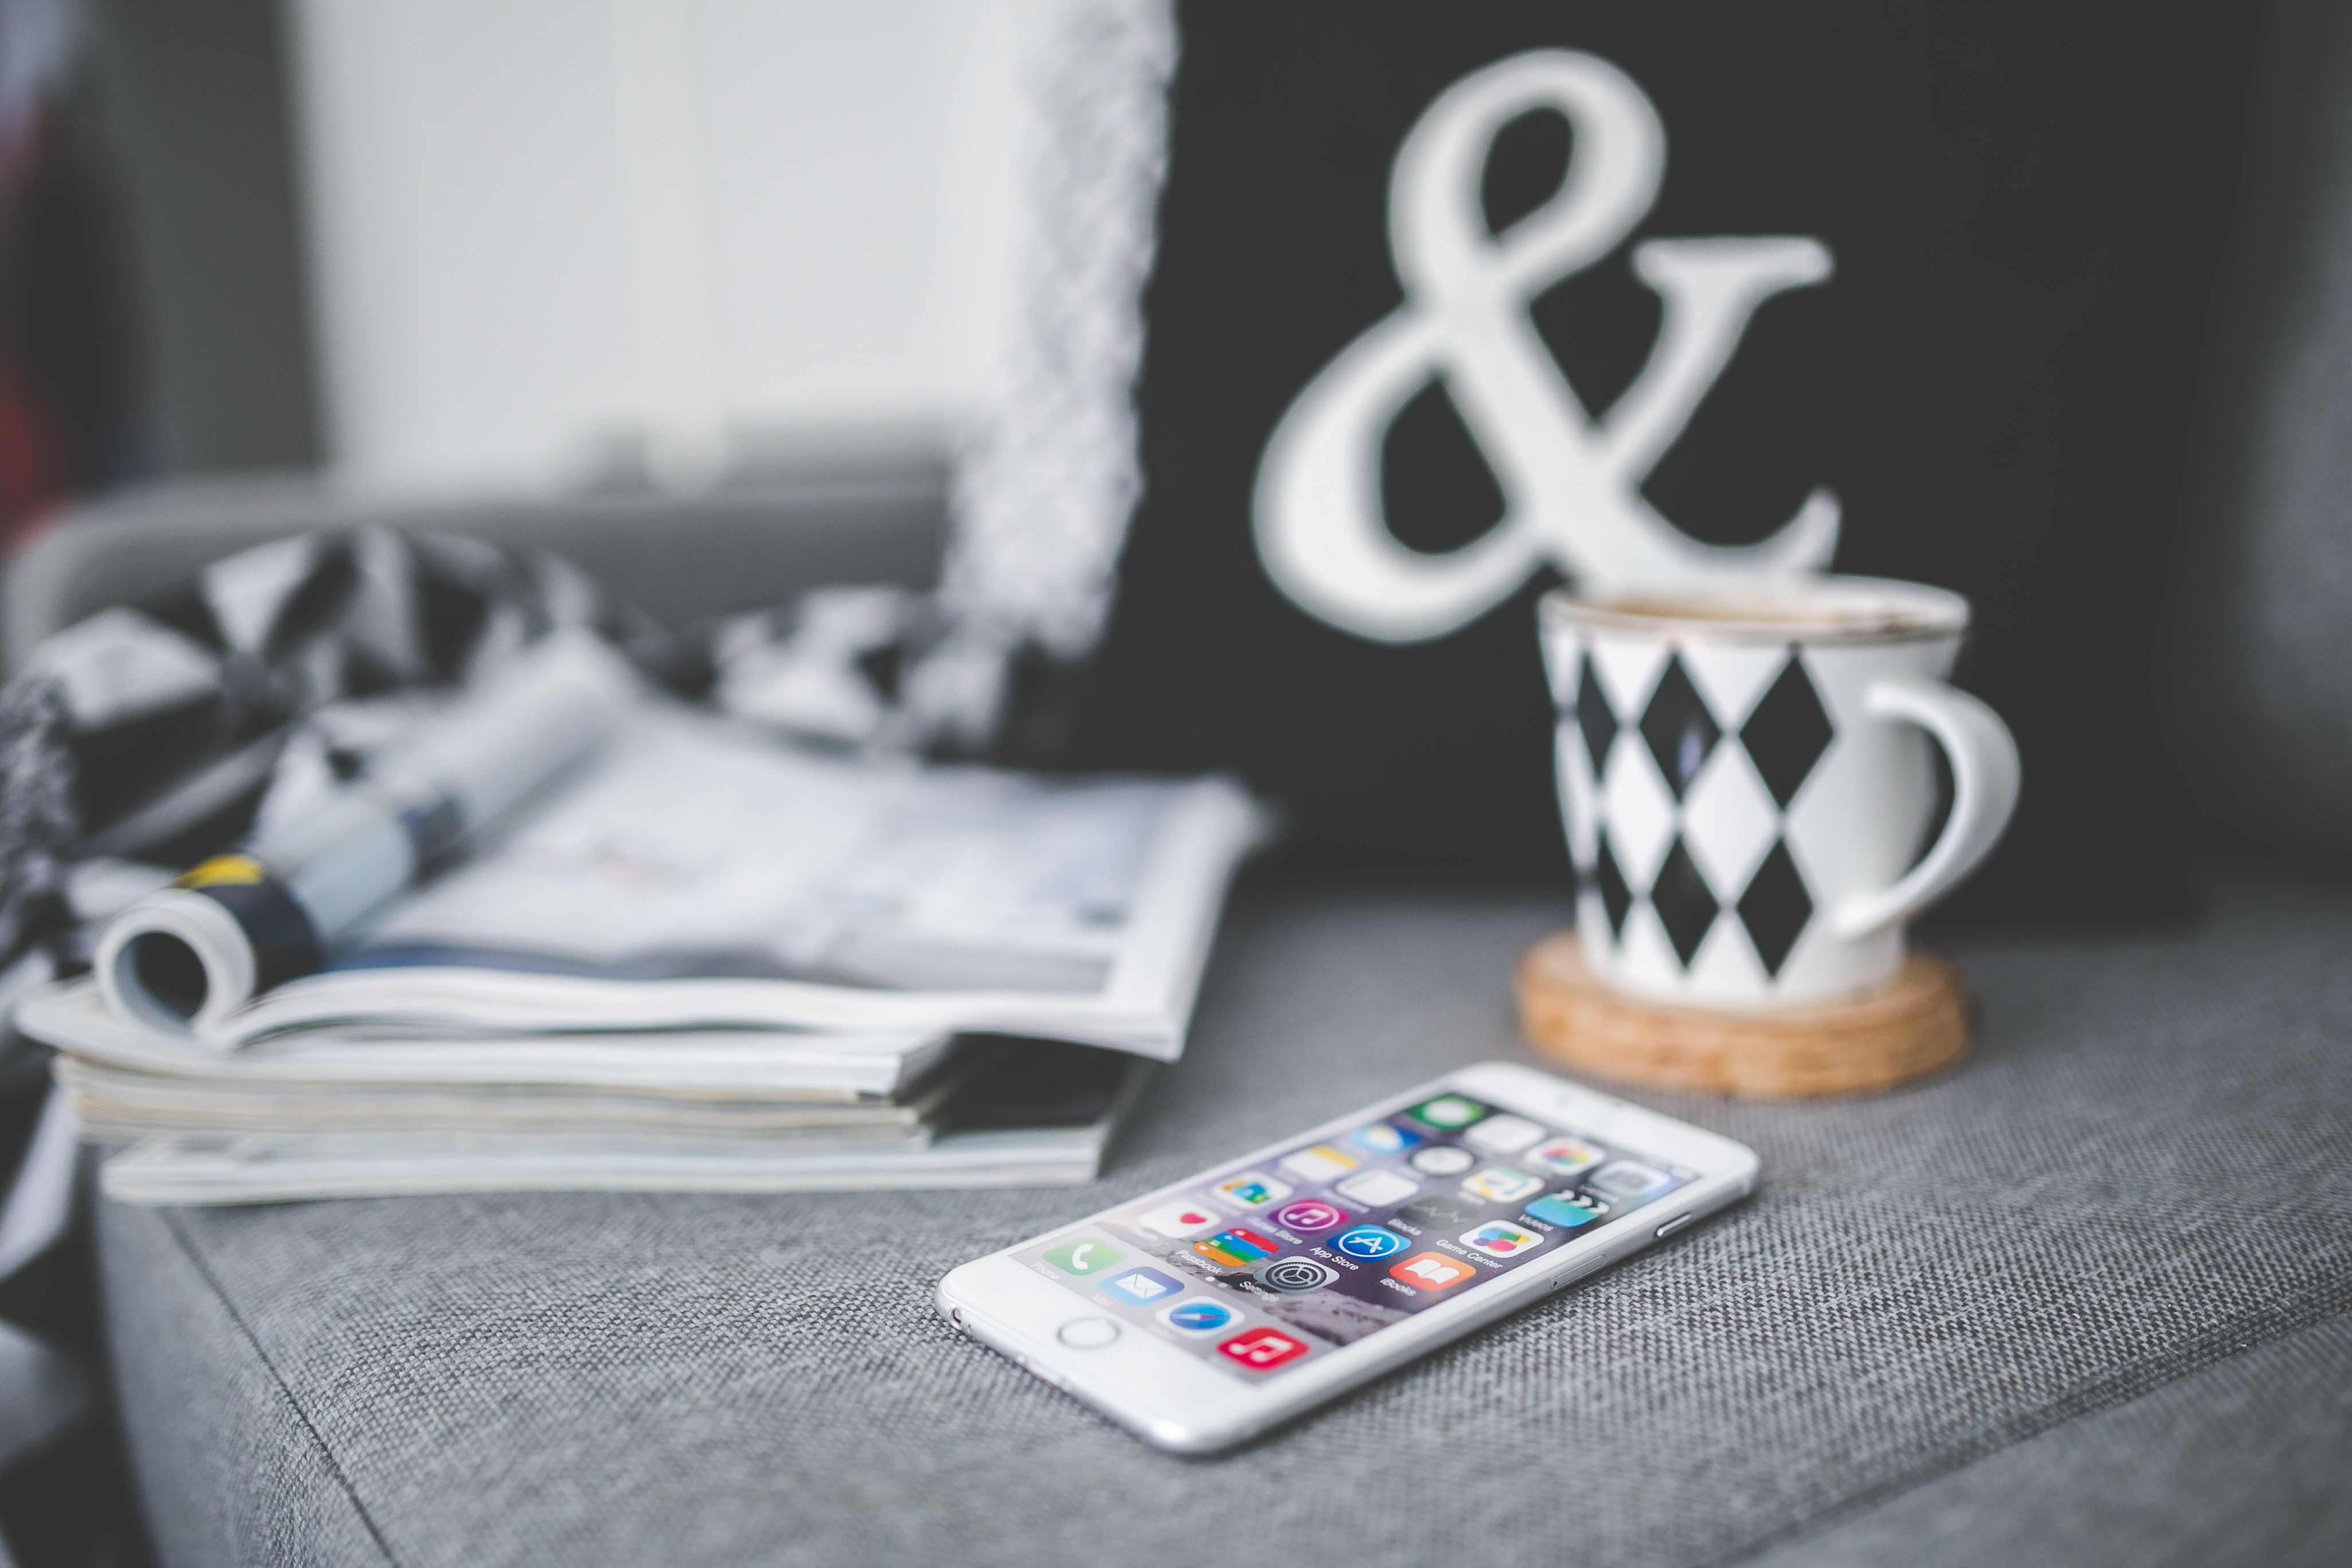
white, room, table, furniture, technology, textile, photography, interior design